2004 Haitian coup d'état

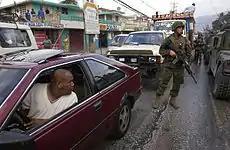
U.S. Marines patrol the streets of Port-au-Prince on 9 March 2004.

A coup d'état in Haiti on 29 February 2004, following several weeks of conflict, resulted in the removal of President Jean-Bertrand Aristide from office. On 5 February, a rebel group, called the National Revolutionary Front for the Liberation and Reconstruction of Haiti, took control of Haiti's fourth-largest city, Gonaïves. By 22 February, the rebels had captured Haiti's second-largest city, Cap-Haïtien and were besieging the capital, Port-au-Prince by the end of February. On the morning of 29 February, Aristide resigned under controversial circumstances and was flown from Haiti by U.S. military and security personnel. He went into exile, being flown directly to the Central African Republic, before eventually settling in South Africa.